Death of Jimi Hendrix

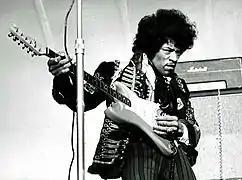
A black and white photograph of a man playing an electric guitar.

During the week before his death, Jimi Hendrix was dealing with two pending lawsuits: one a paternity case, and the other a recording contract dispute that was due to be heard by a UK High Court the following week. He was also troubled with wanting to leave his manager, Michael Jeffery. Hendrix was fatigued and suffering from poor health, owing in part to severe exhaustion caused by overworking, a chronic lack of sleep, and a persistent illness assumed to be influenza-related. Lacking trusting personal relationships, his insecurities about the future and disillusionment with the music industry contributed to his frustration.